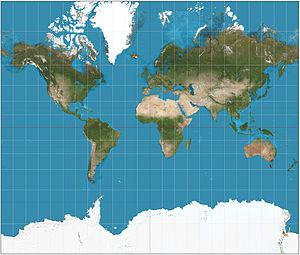
Cette liste recense différentes méthodes de projection cartographique.